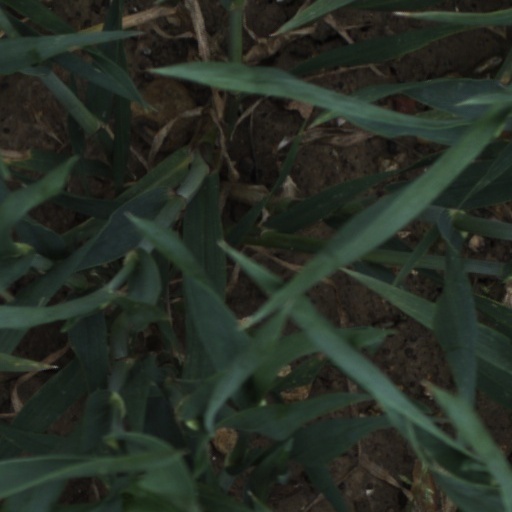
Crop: wheat